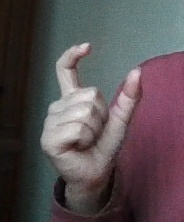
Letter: nun